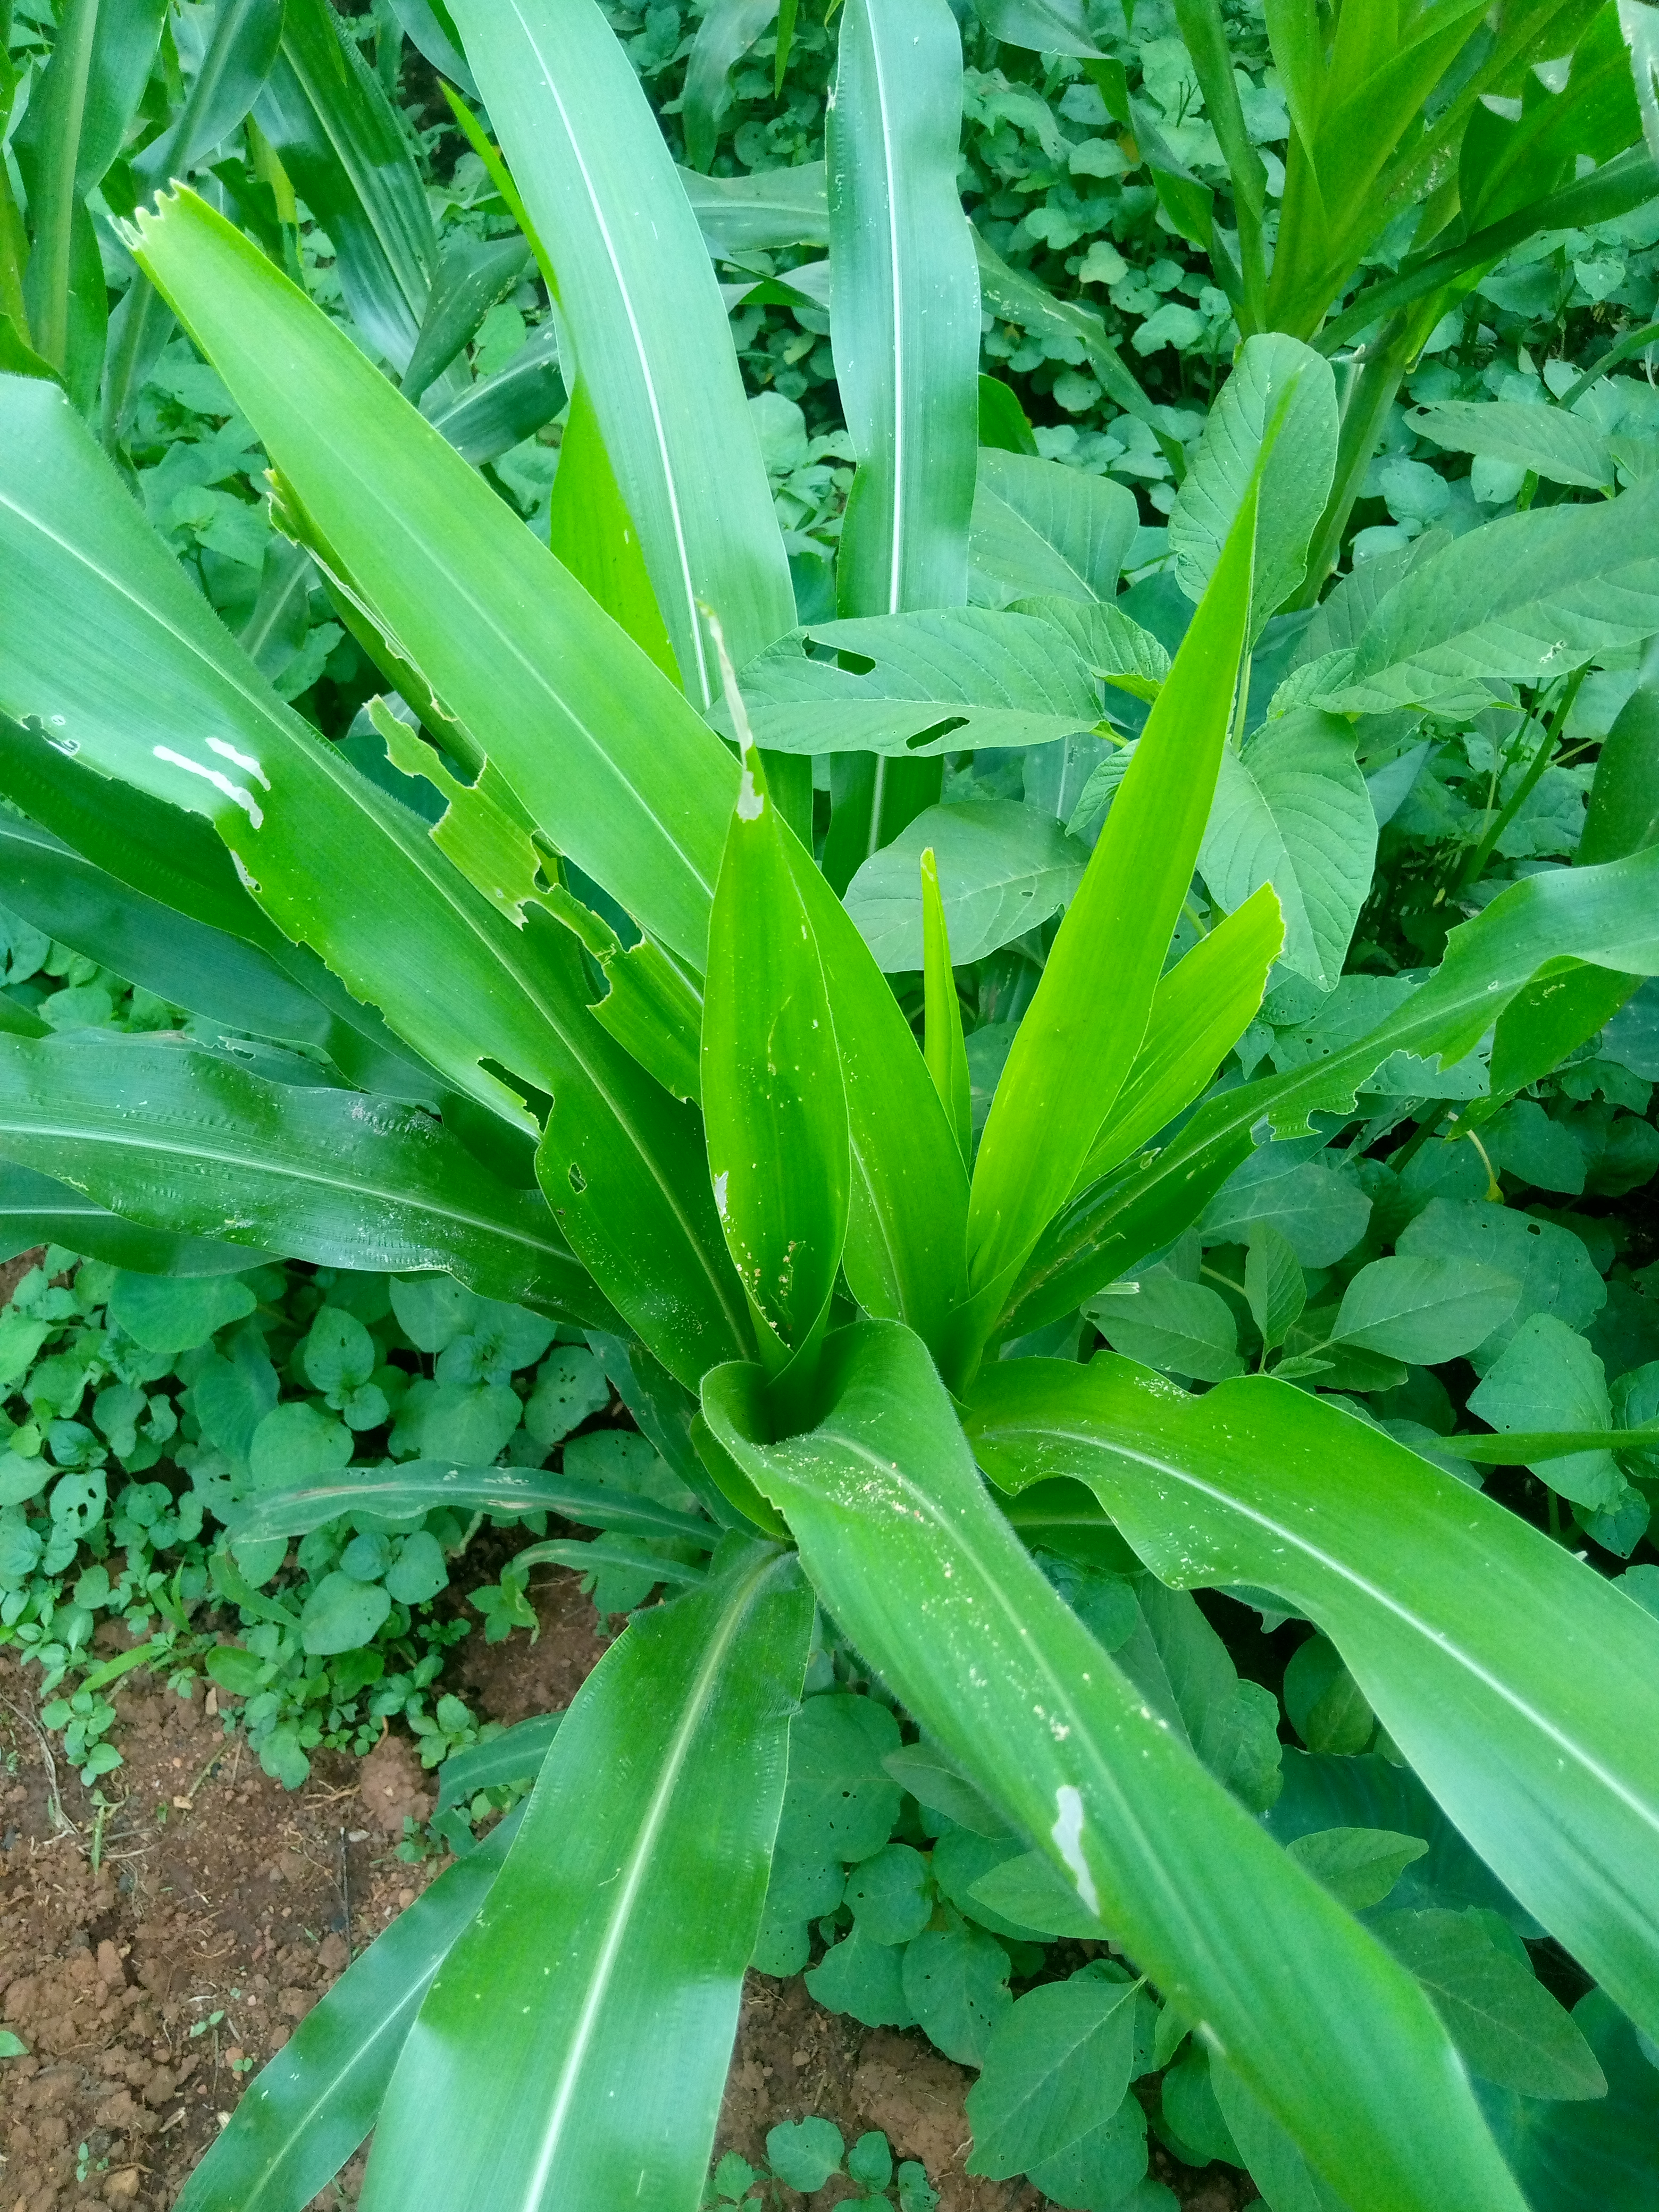
Label: spodoptera_frugiperda